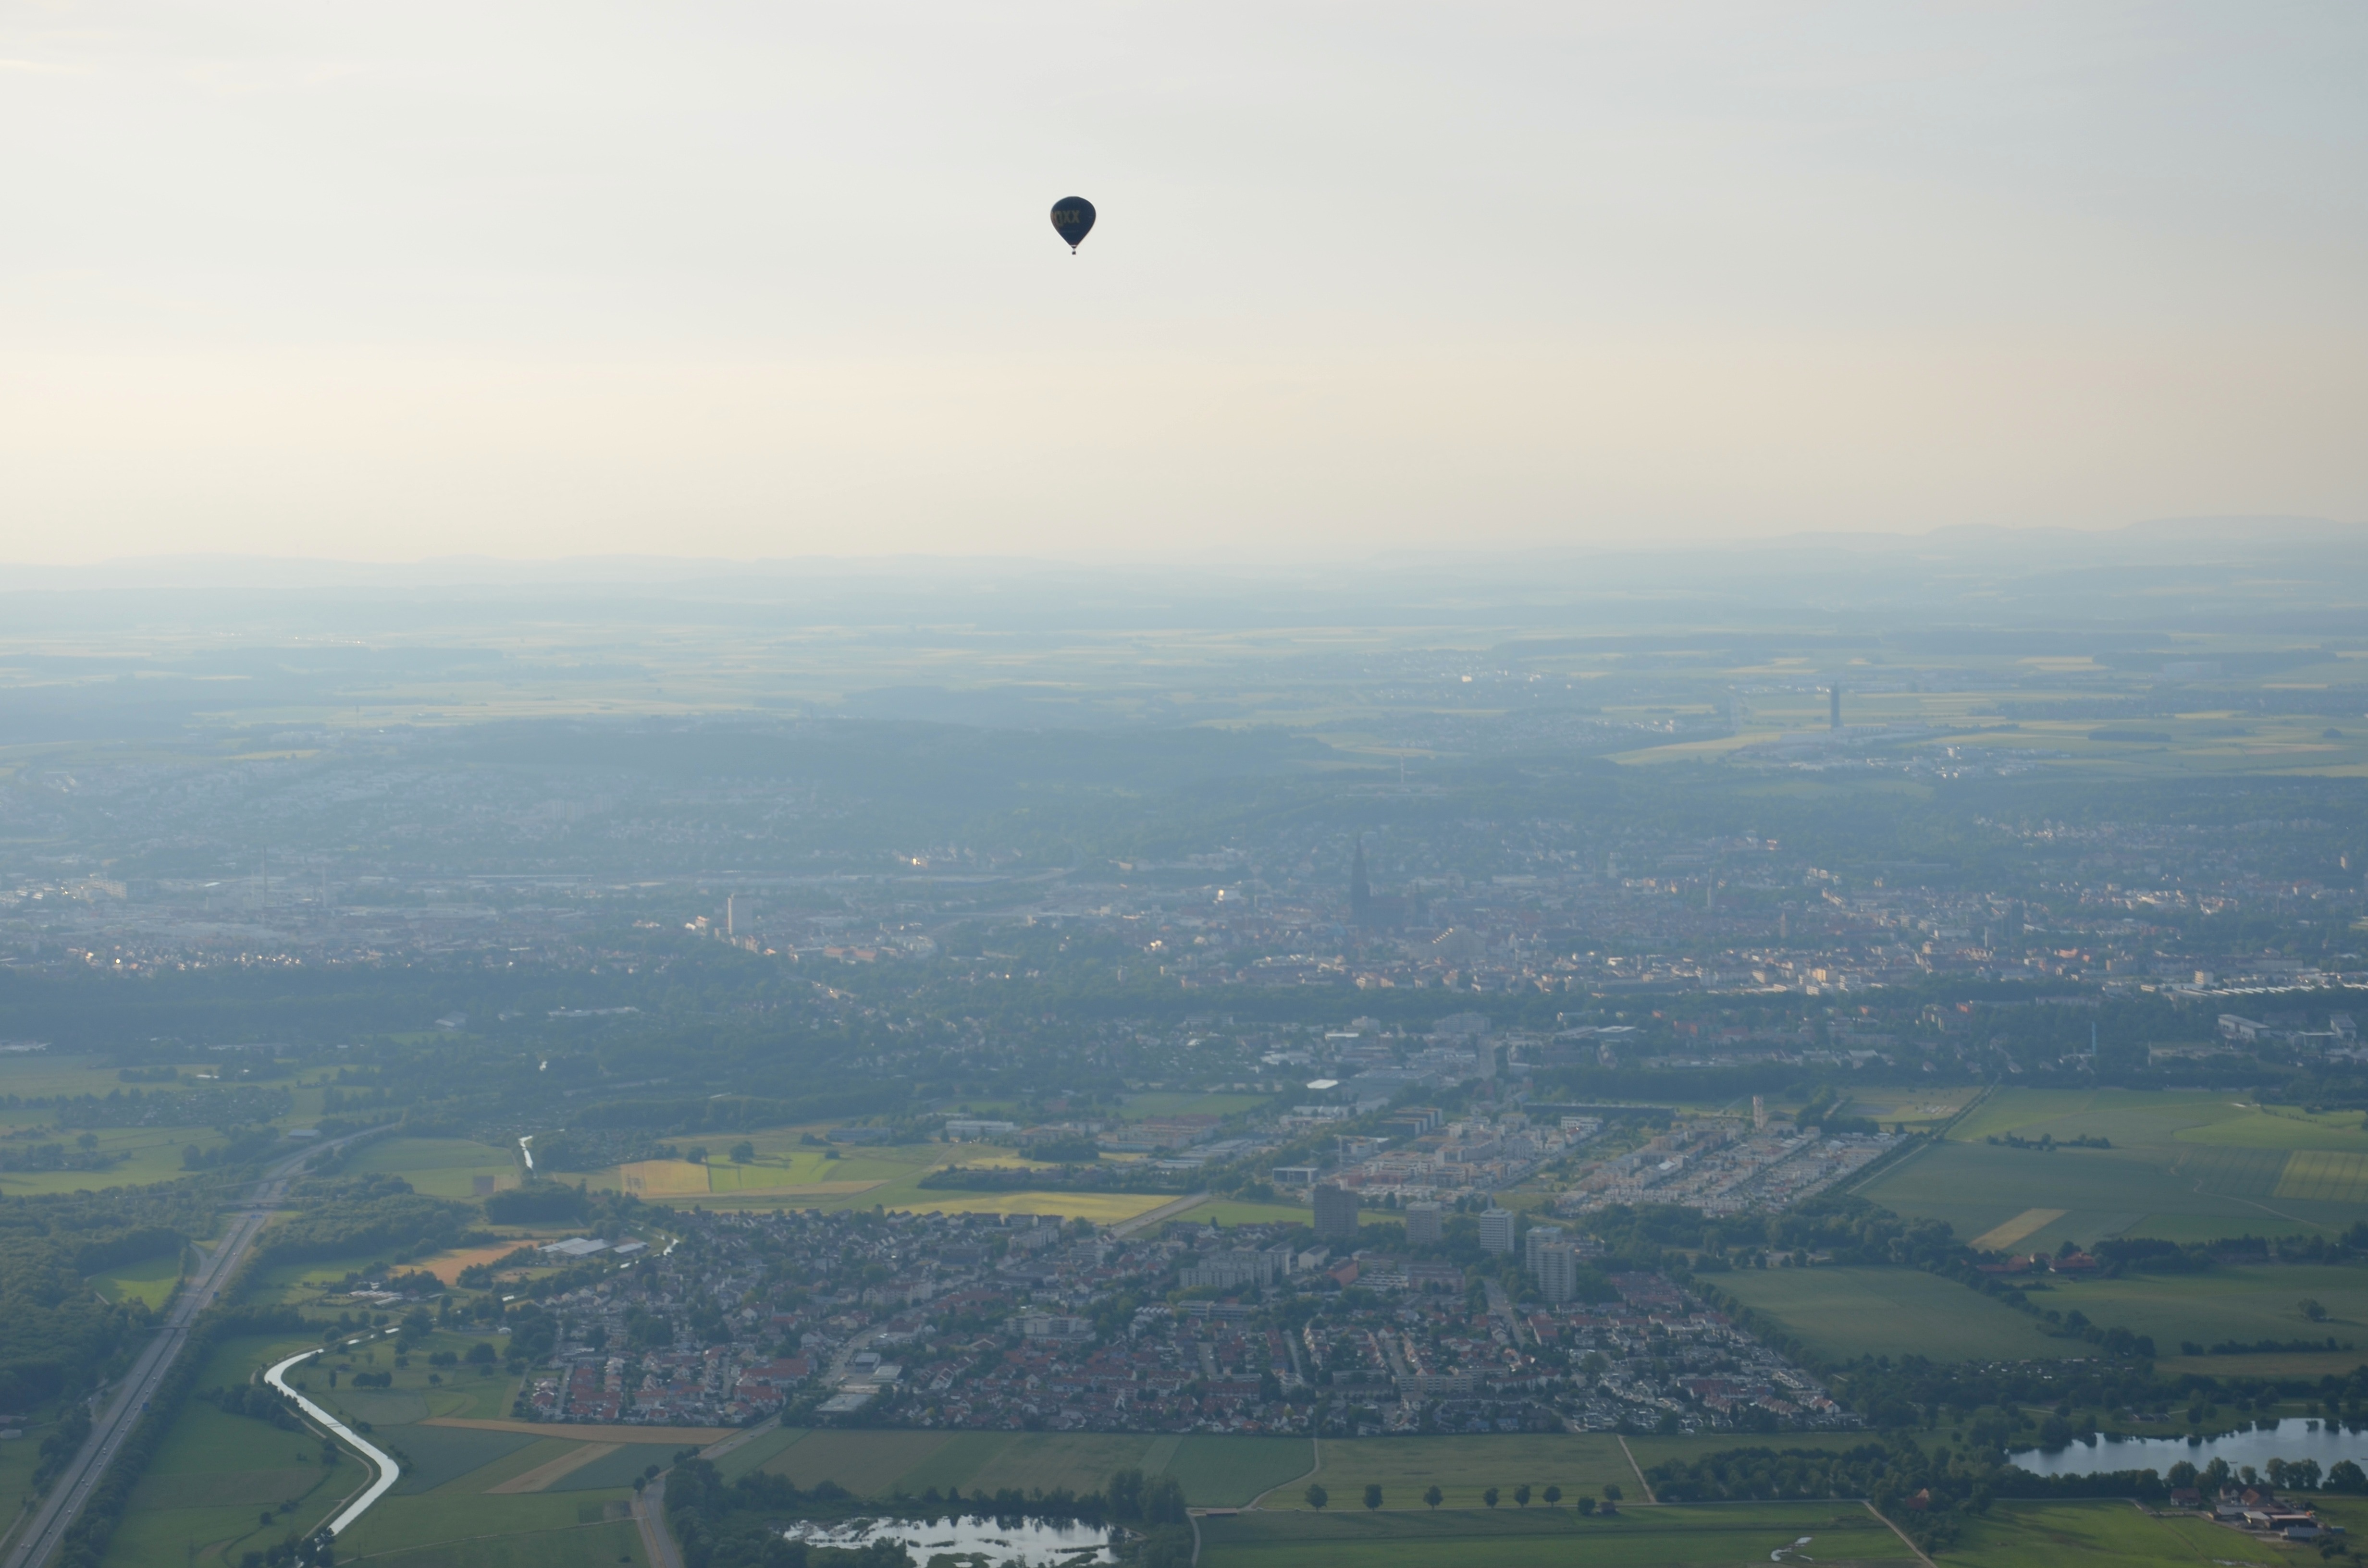
nature, horizon, wing, cloud, sky, sunlight, air, hill, balloon, hot air balloon, view, perspective, city, alone, fly, aircraft, vehicle, flight, blue, rest, freedom, float, lonely, plain, paragliding, clouds, outlook, wide, beautiful, top, distant, ulm, take off, air sports, hot air ballooning, bird's eye view, hot air balloon ride, captive balloon, aerial photography, atmospheric phenomenon, atmosphere of earth, city from above